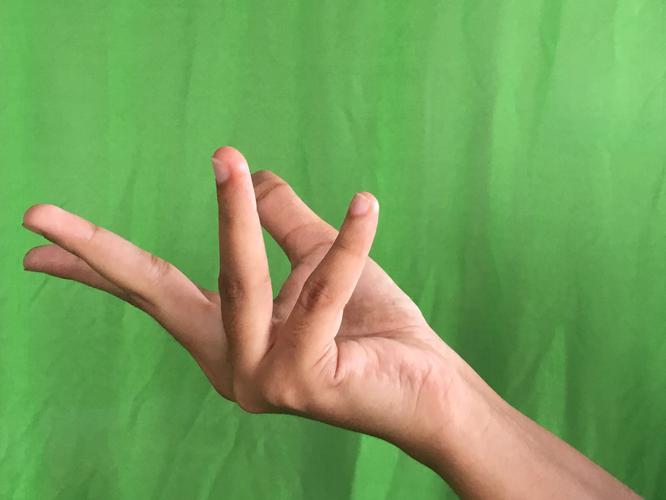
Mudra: Alapadmam
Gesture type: single_hand